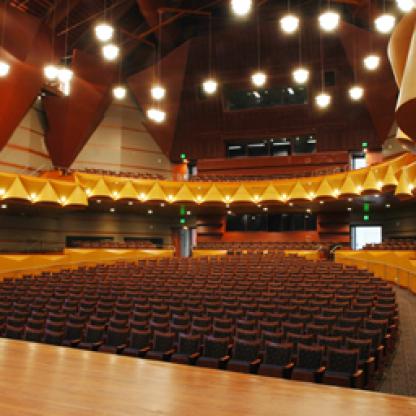
Scene: Indoor